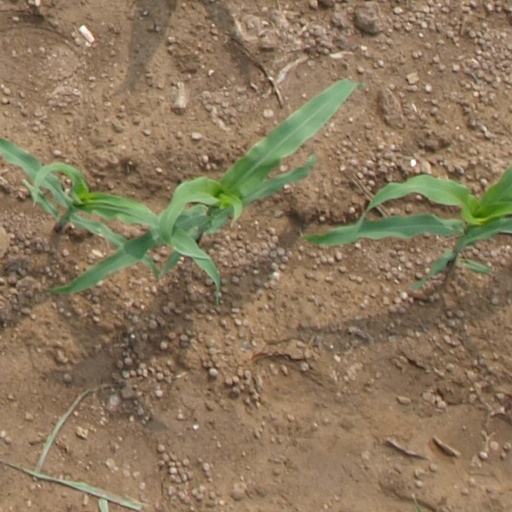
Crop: maize; corn